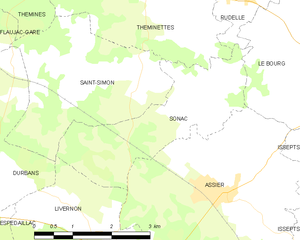
Sonac est une commune française, située dans le département du Lot en région Occitanie.